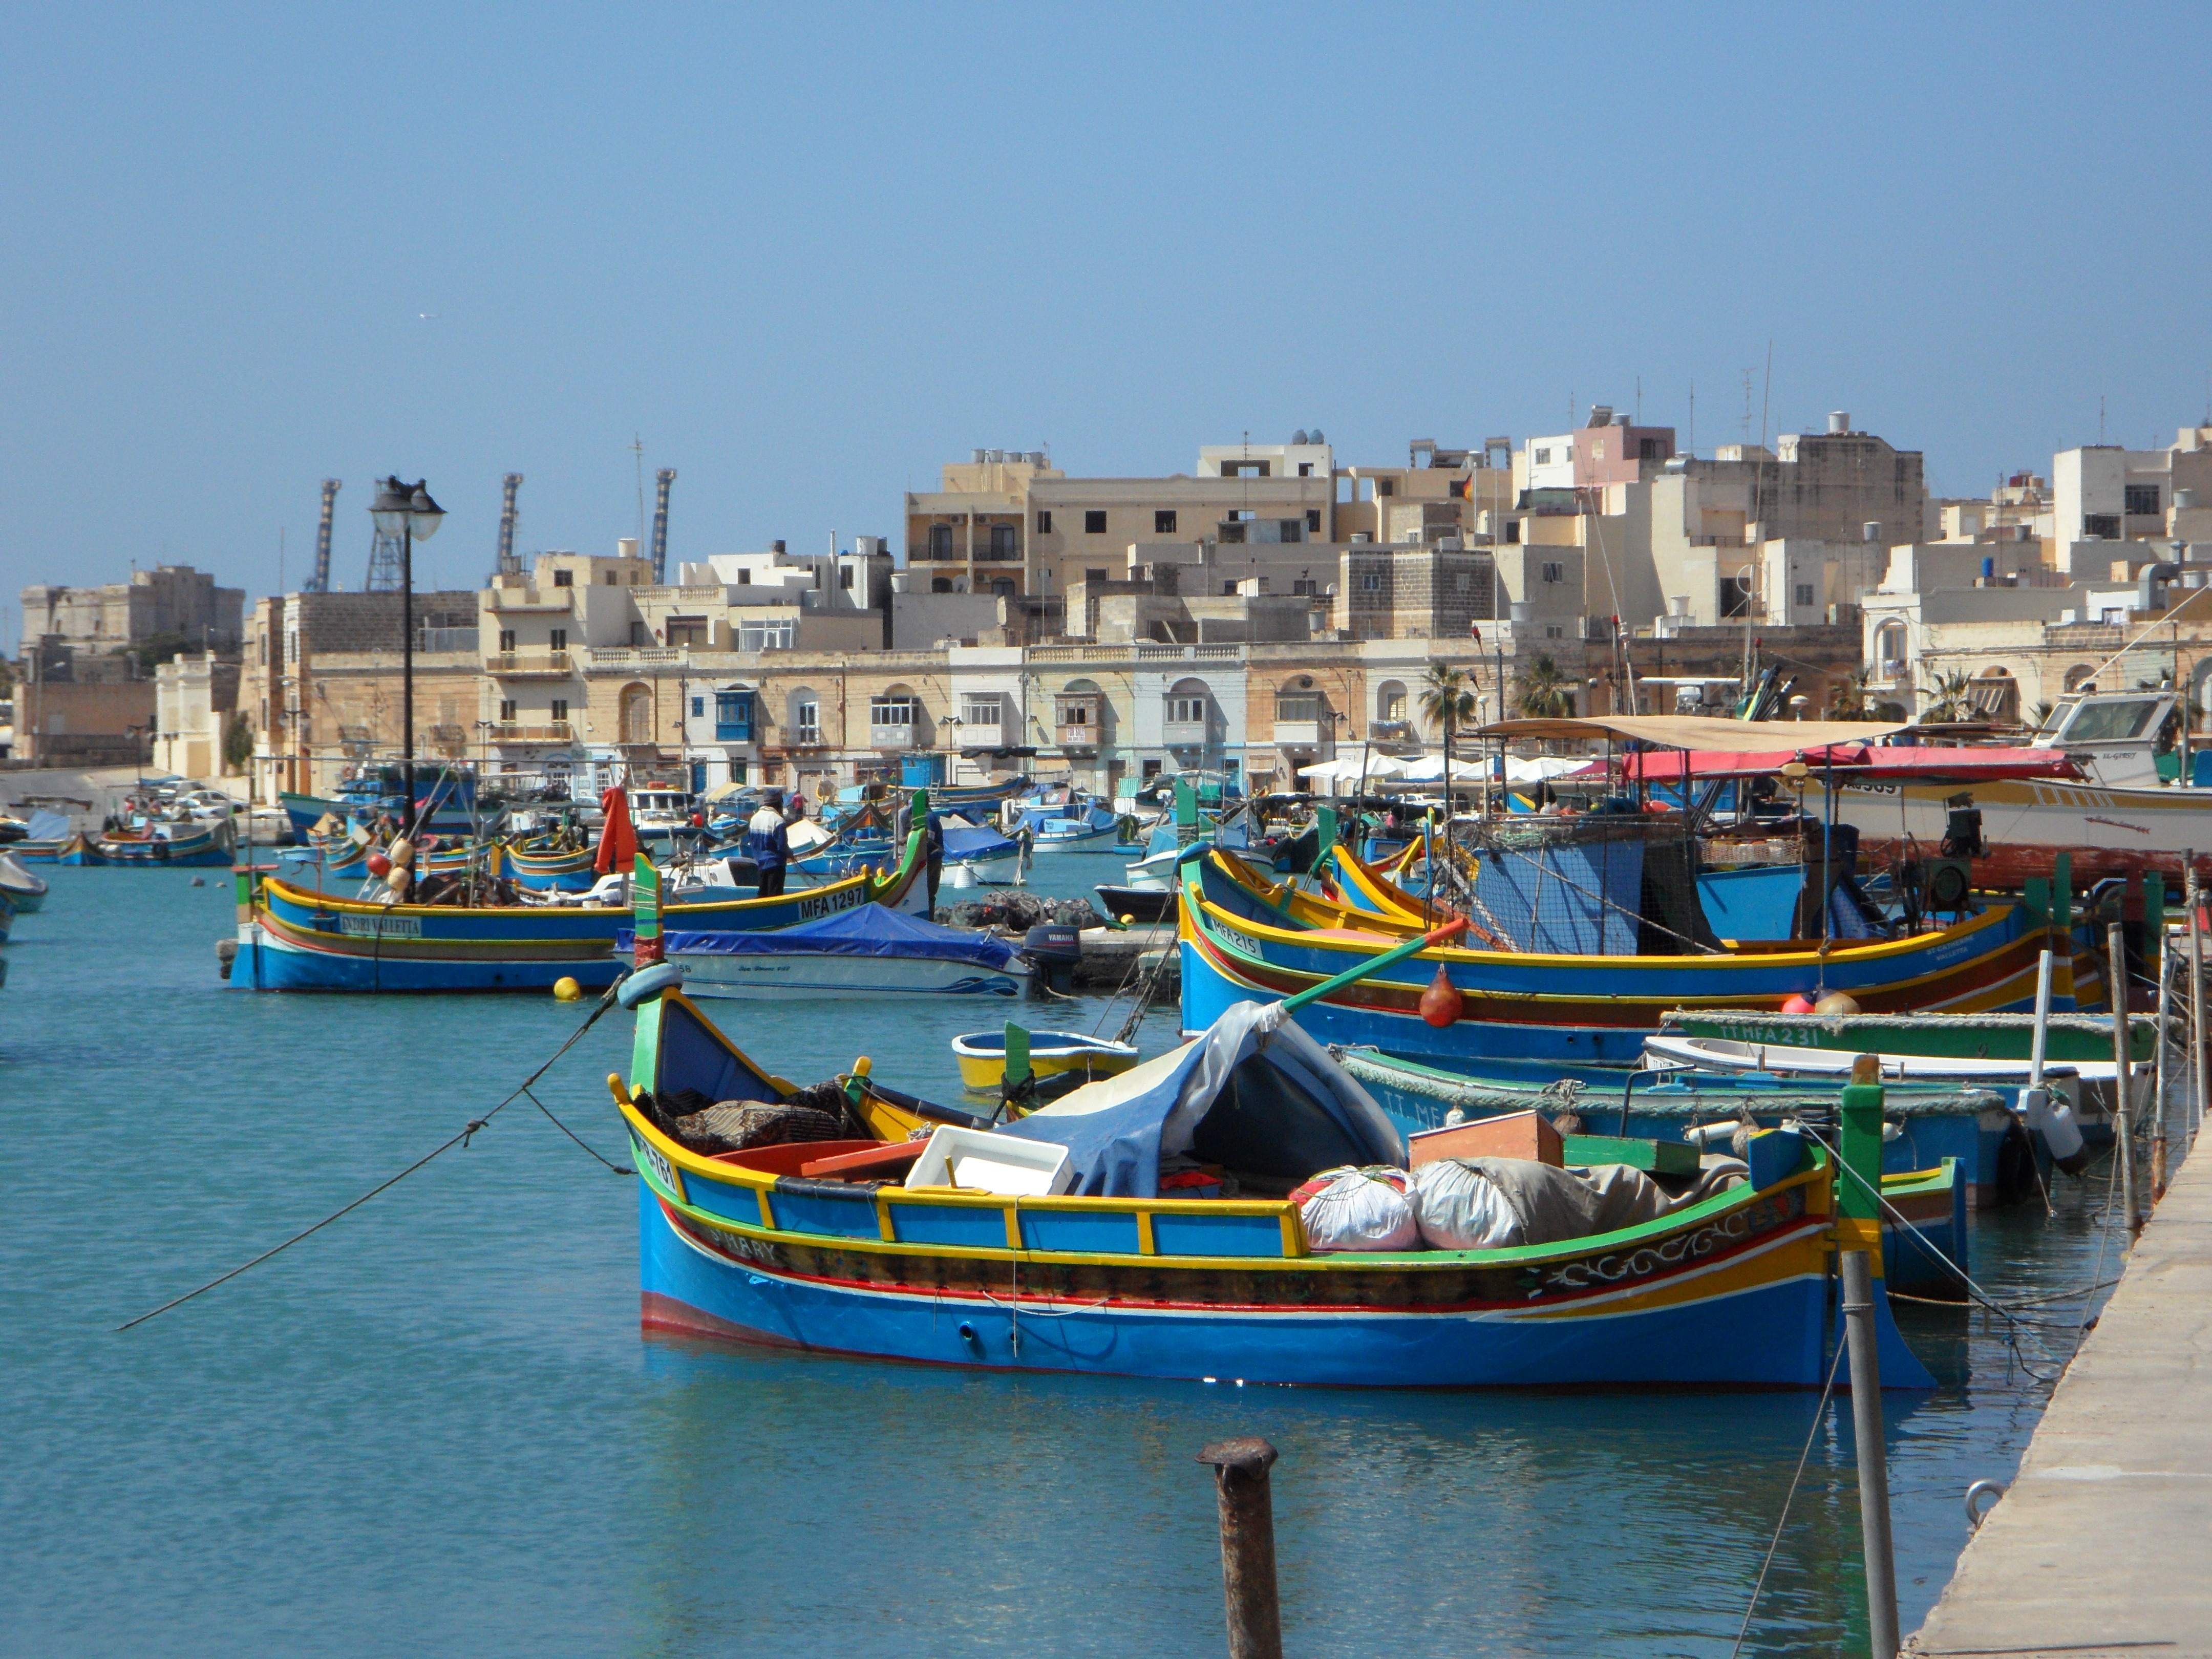
sea, boat, river, vacation, travel, vehicle, harbor, port, colorful, tourism, waterway, fishing boat, boating, picturesque, malta, watercraft, fishing vessel, fishing boats, luzzu, marsaxlokk, watercraft rowing, uzzus